Roy Harter

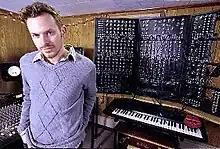
Roy Harter in his home studio, 2003

Roy Harter (born March 6, 1973) is a New York Emmy award-winning, composer, sound designer and audio mixer, best known for his work in television and film. He is also a multi-instrumentalist for various performing and recording artists. Harter was the founder and owner of the post-production facility SkinnyMan, located in Times Square, New York.